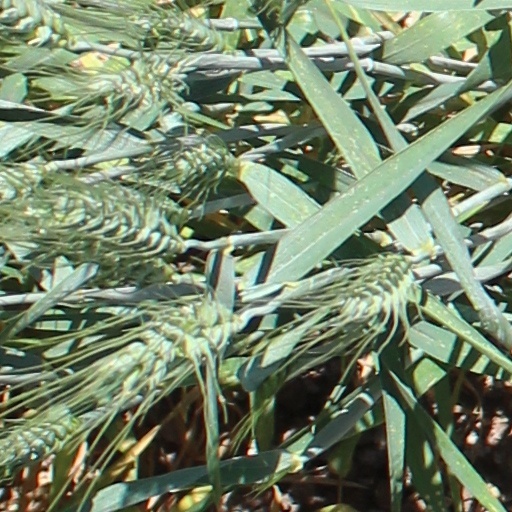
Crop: wheat